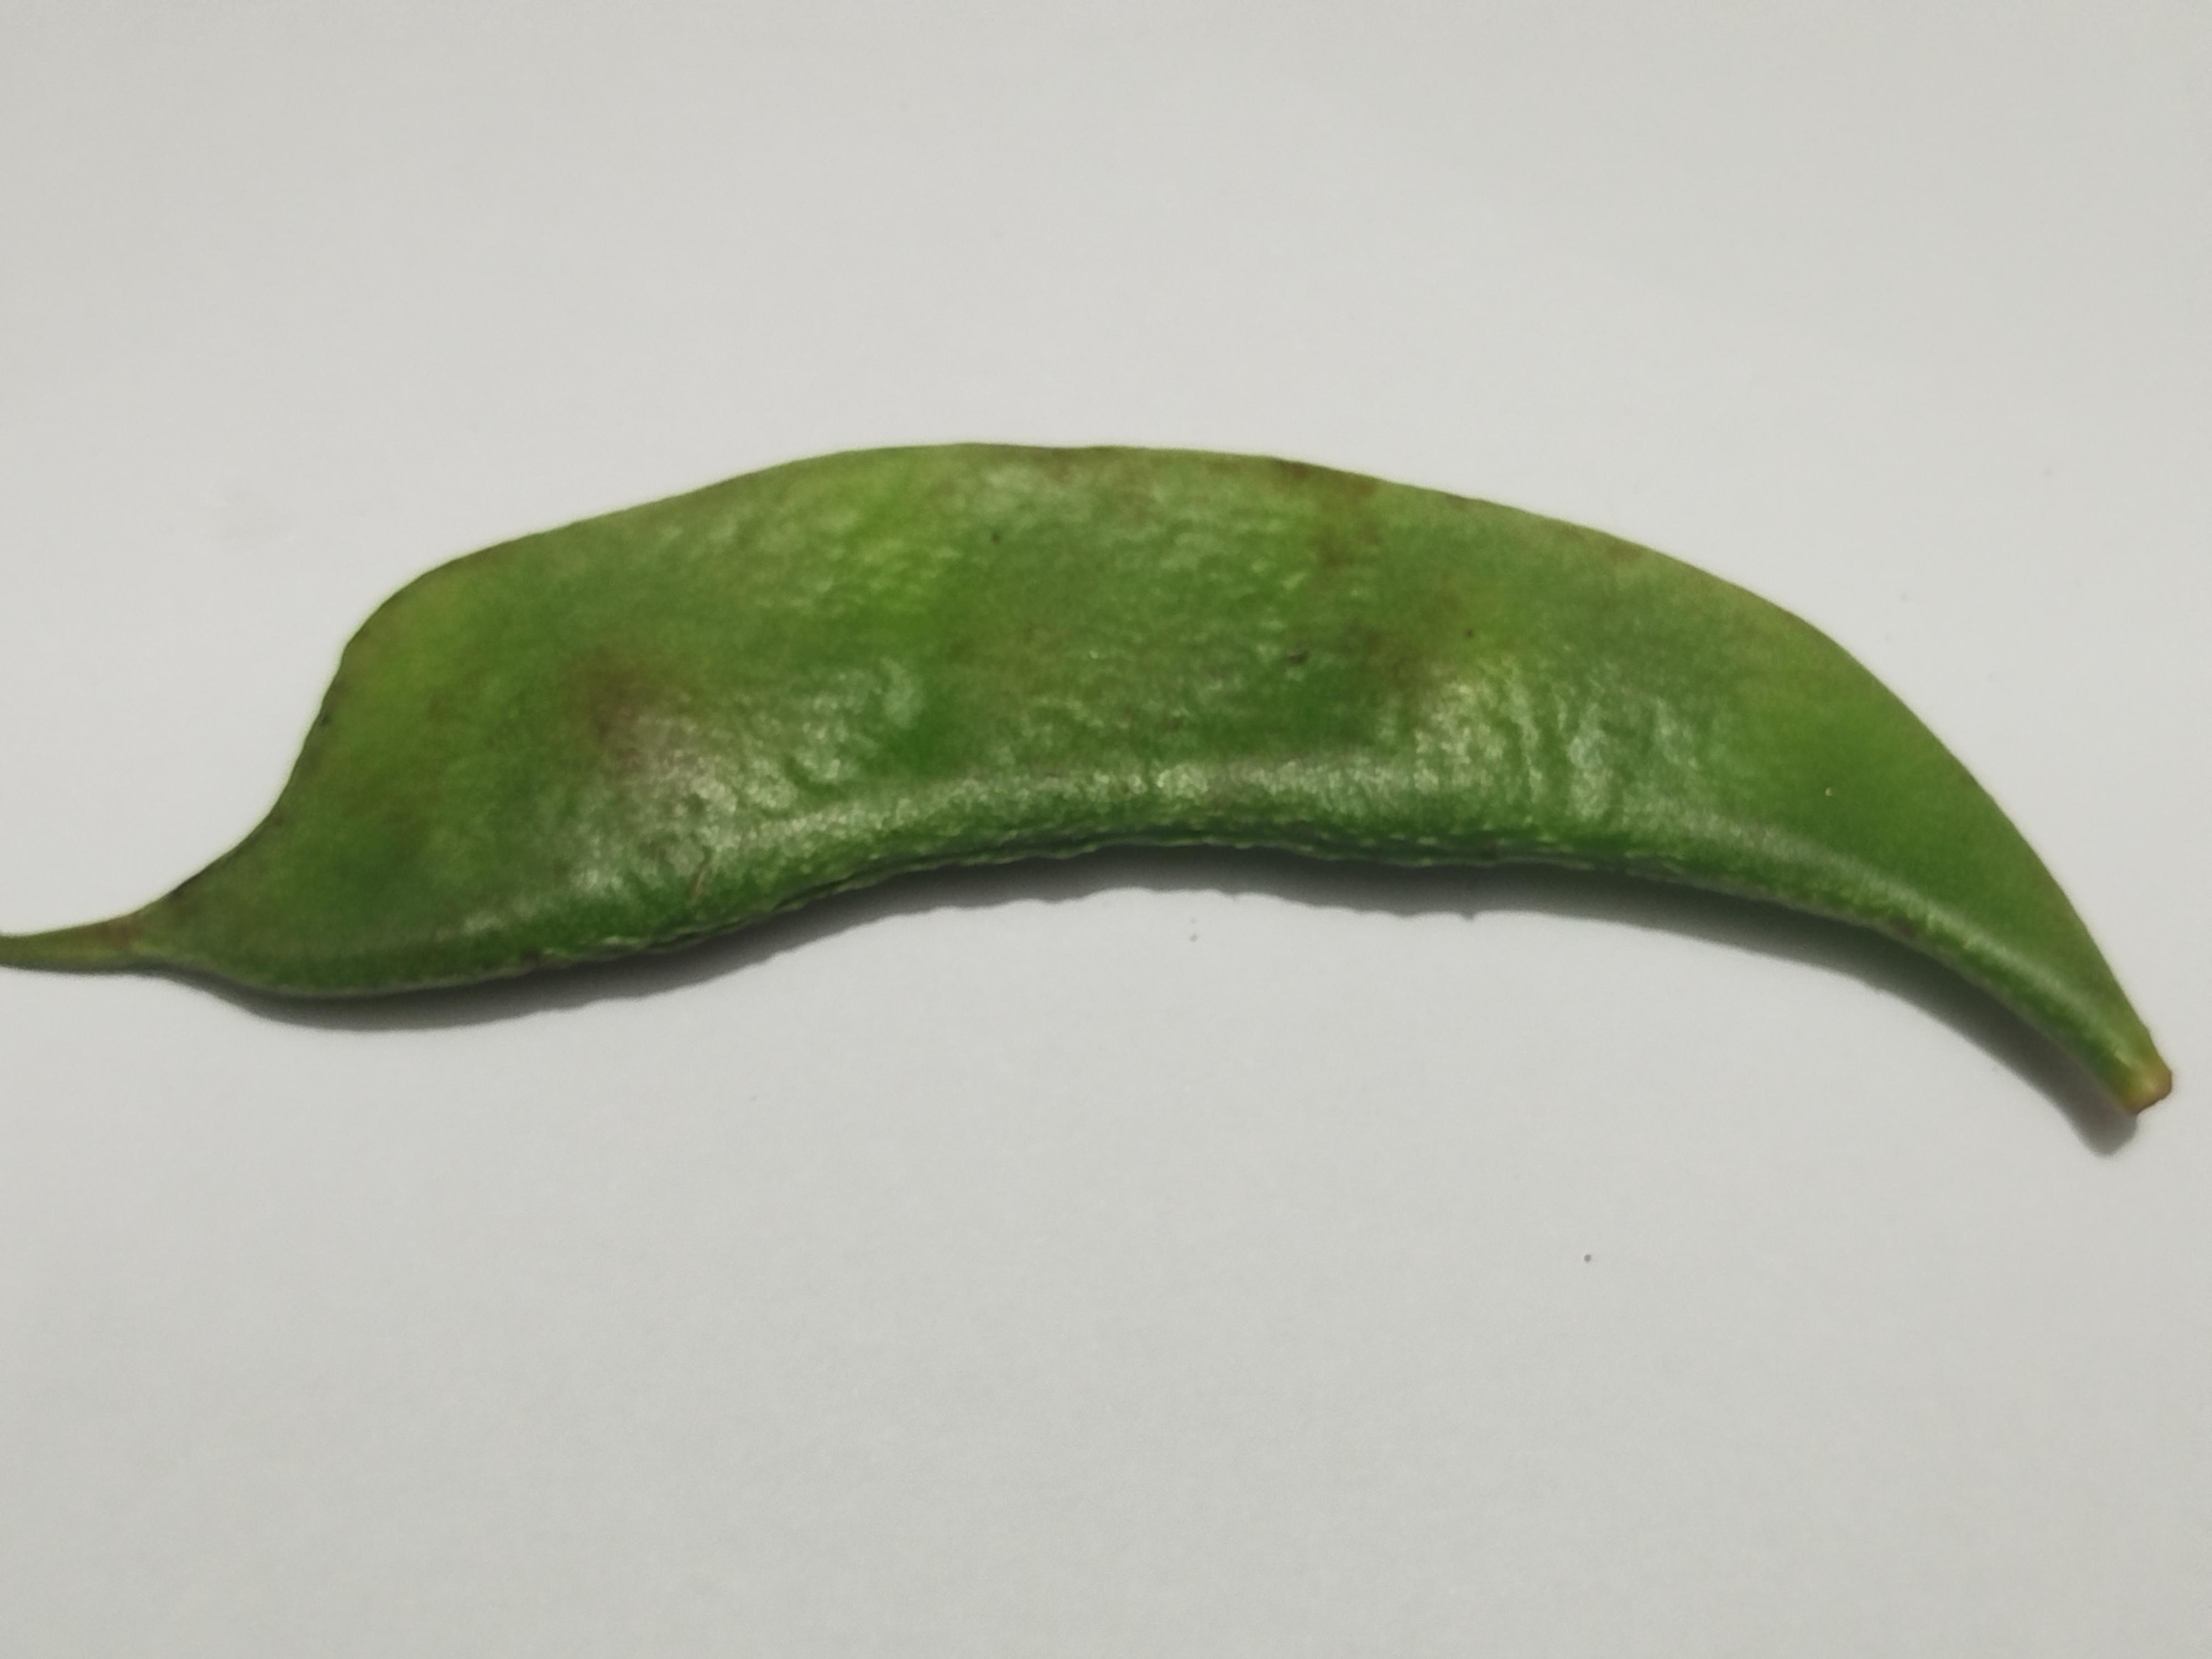
Label: Bean